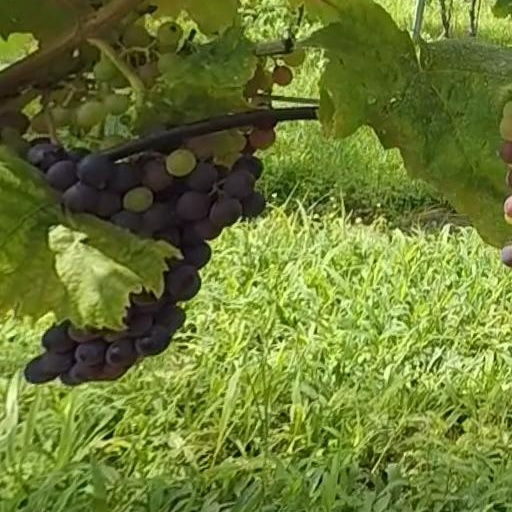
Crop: grape